Emilio Attard Alonso

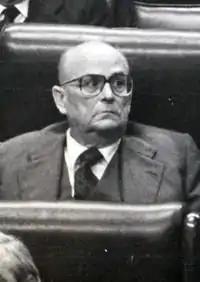
Emilio Attard in January 1981

Emilio Attard Alonso (Valencia, Spain, 8 April 1915 – Rocafort, 16 December 1997) was a Spanish politician.